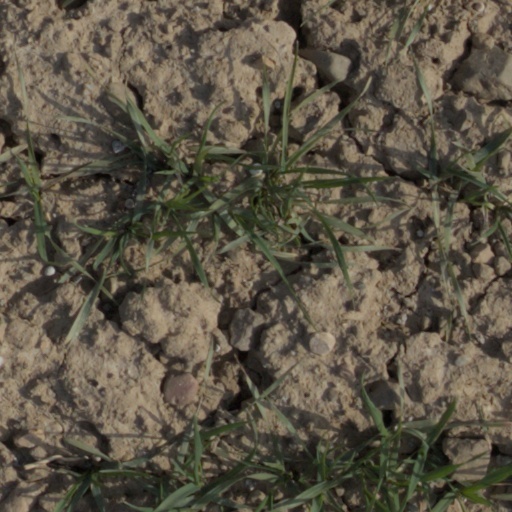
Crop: wheat